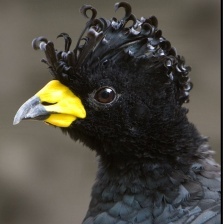
Species: WATTLED CURASSOW
Scientific name: CRAX GLOBULOSA